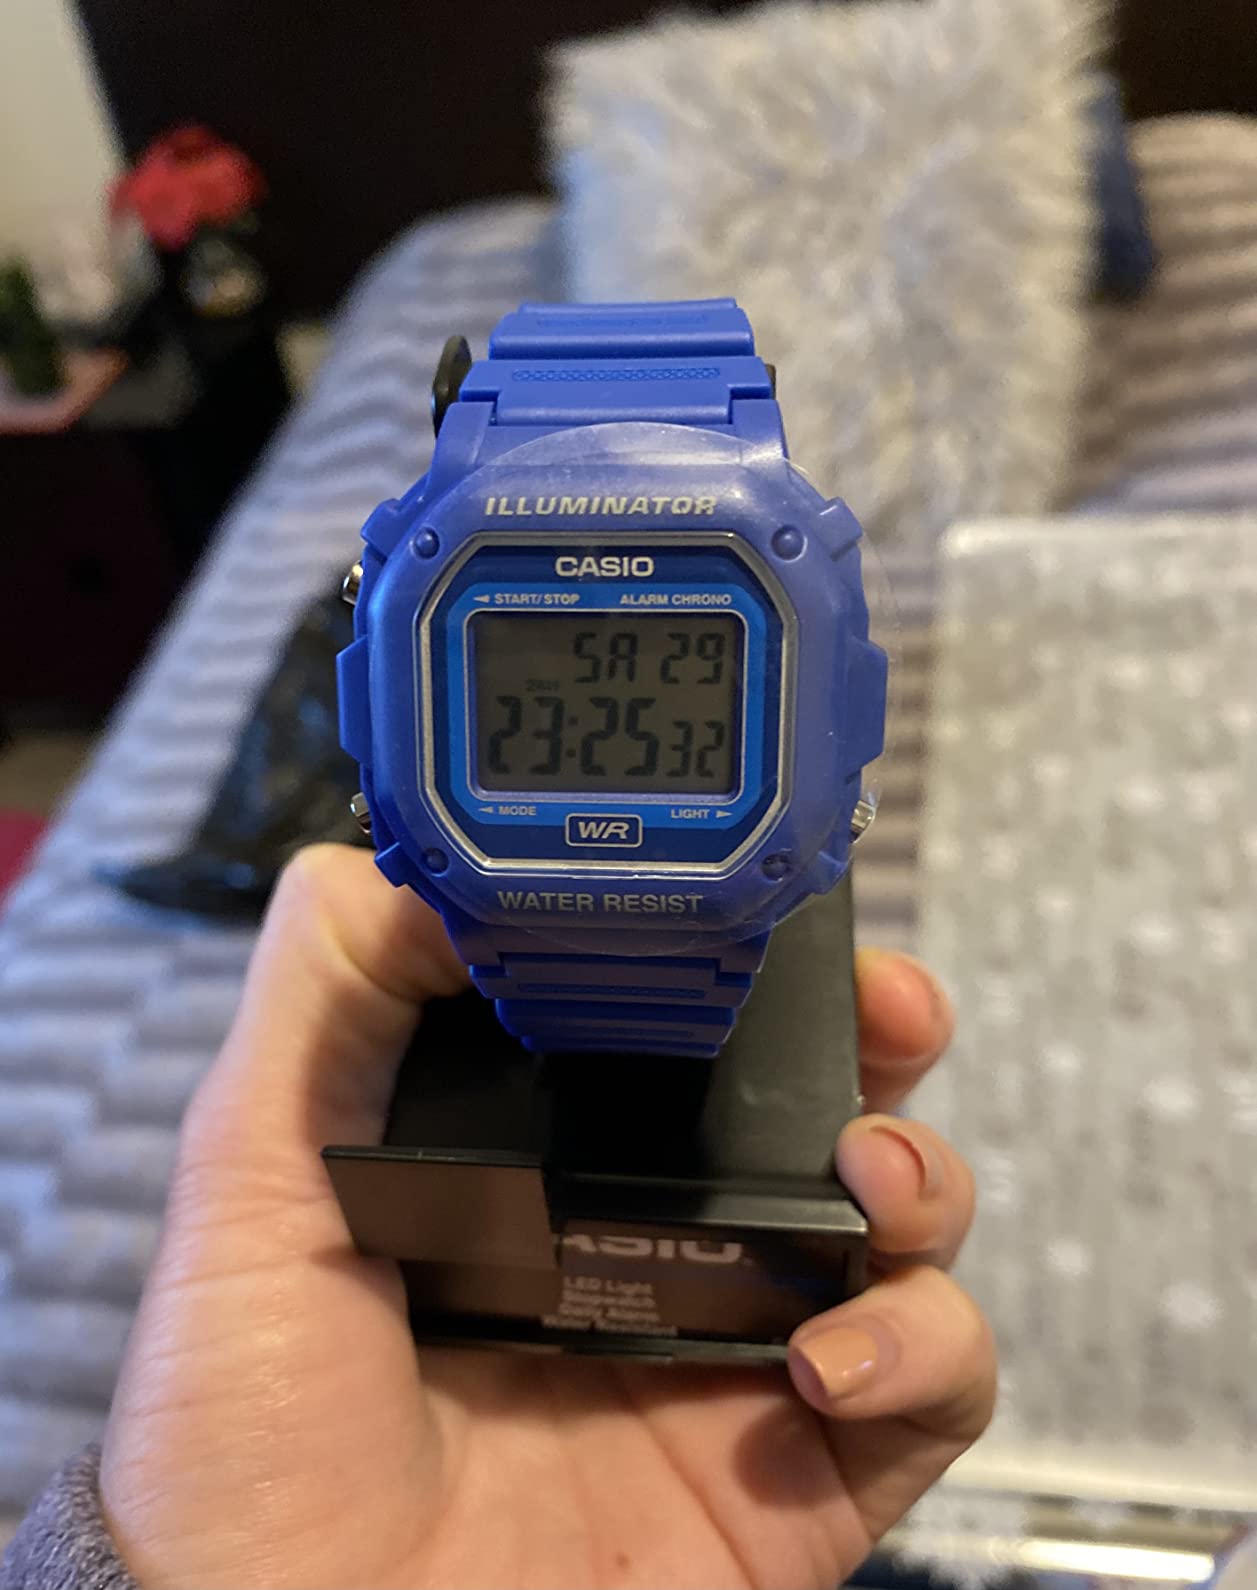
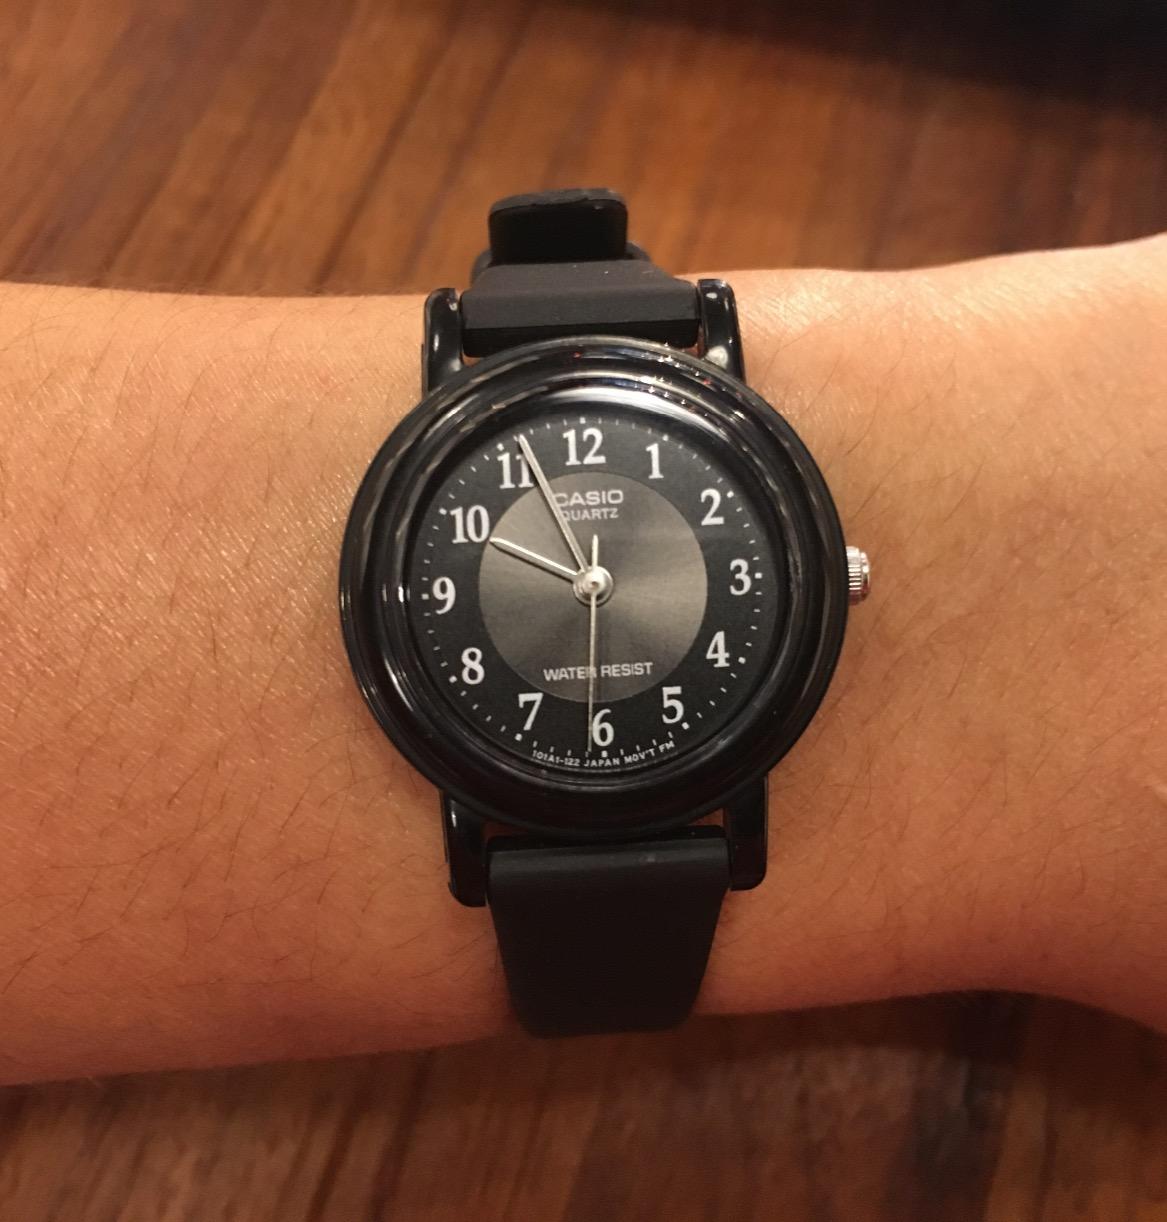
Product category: accessories_watch
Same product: no